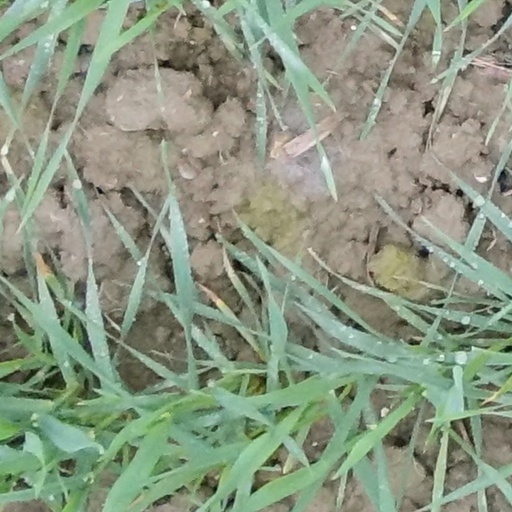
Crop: wheat